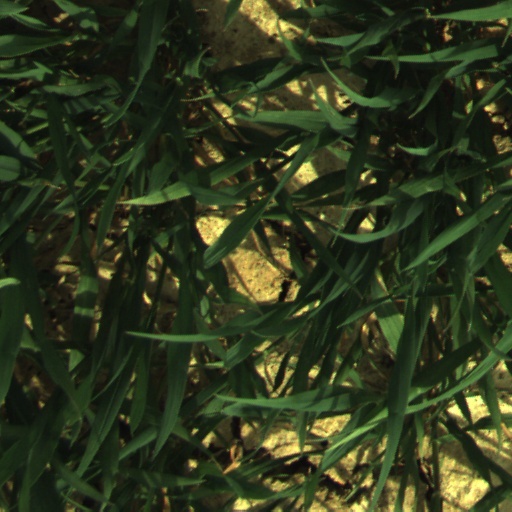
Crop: wheat